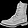
Label: Ankle boot